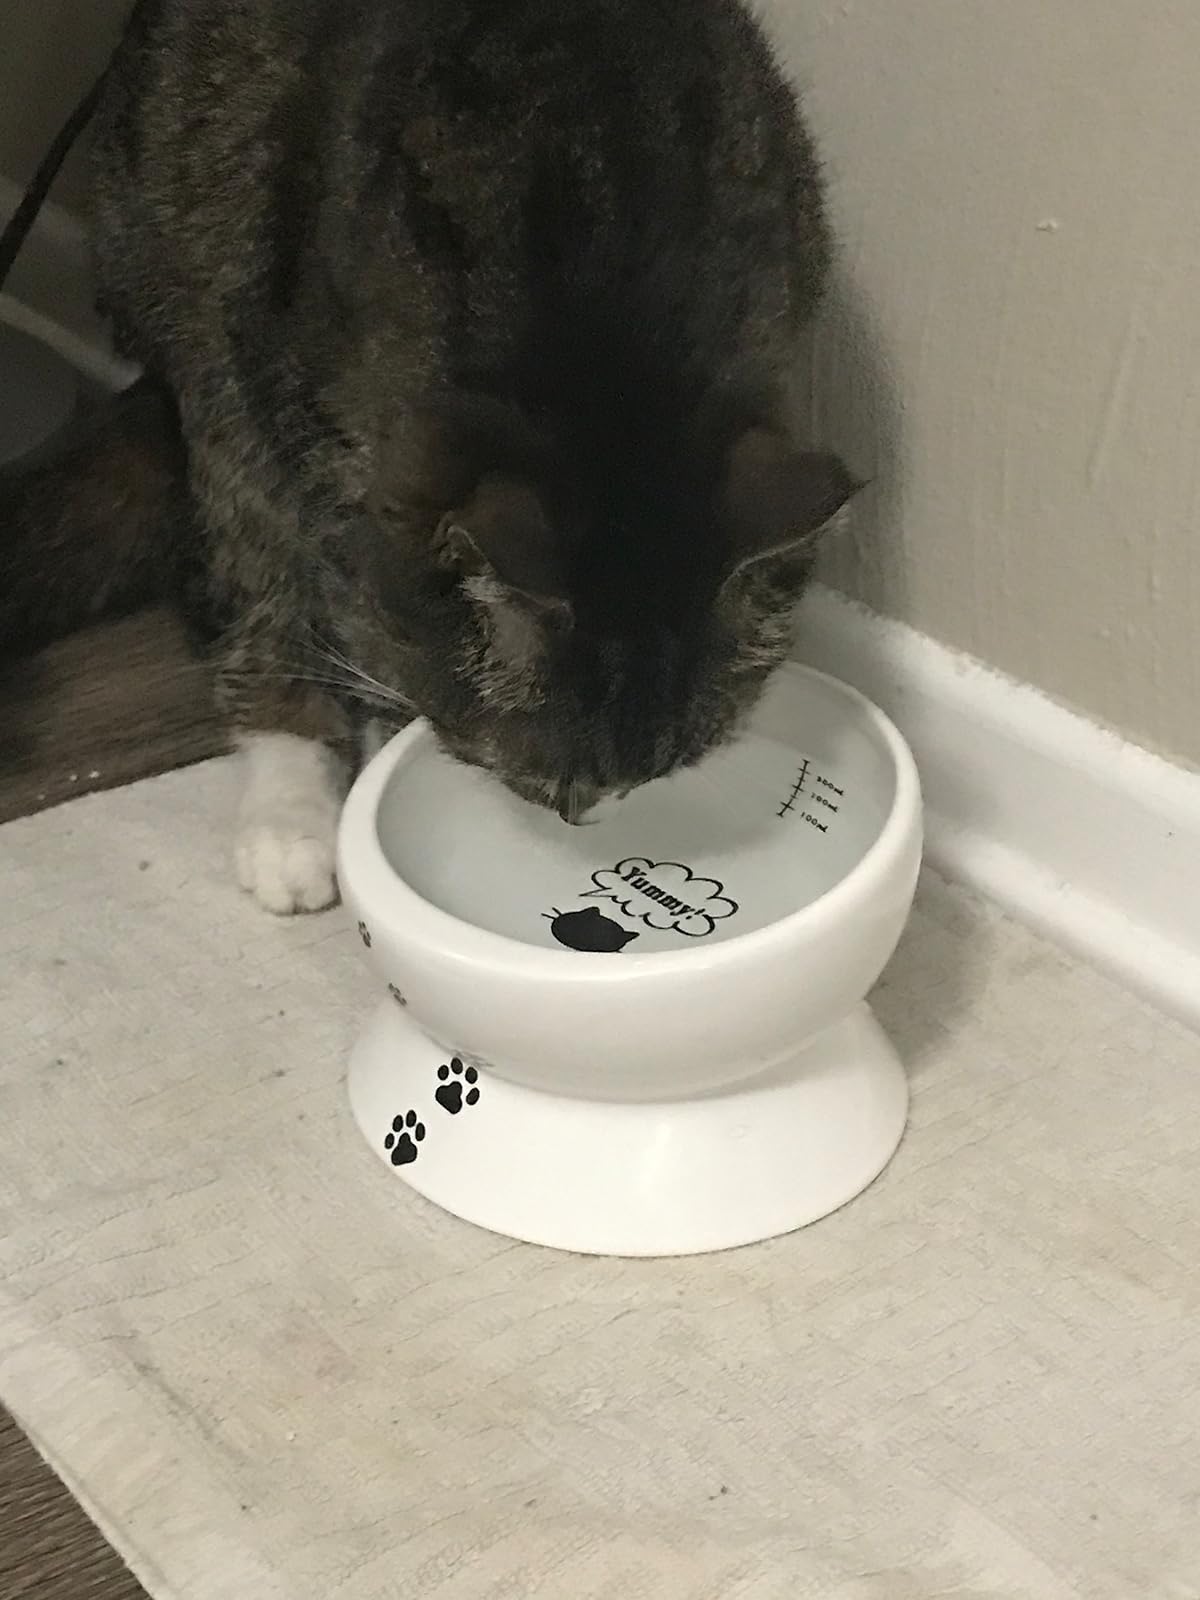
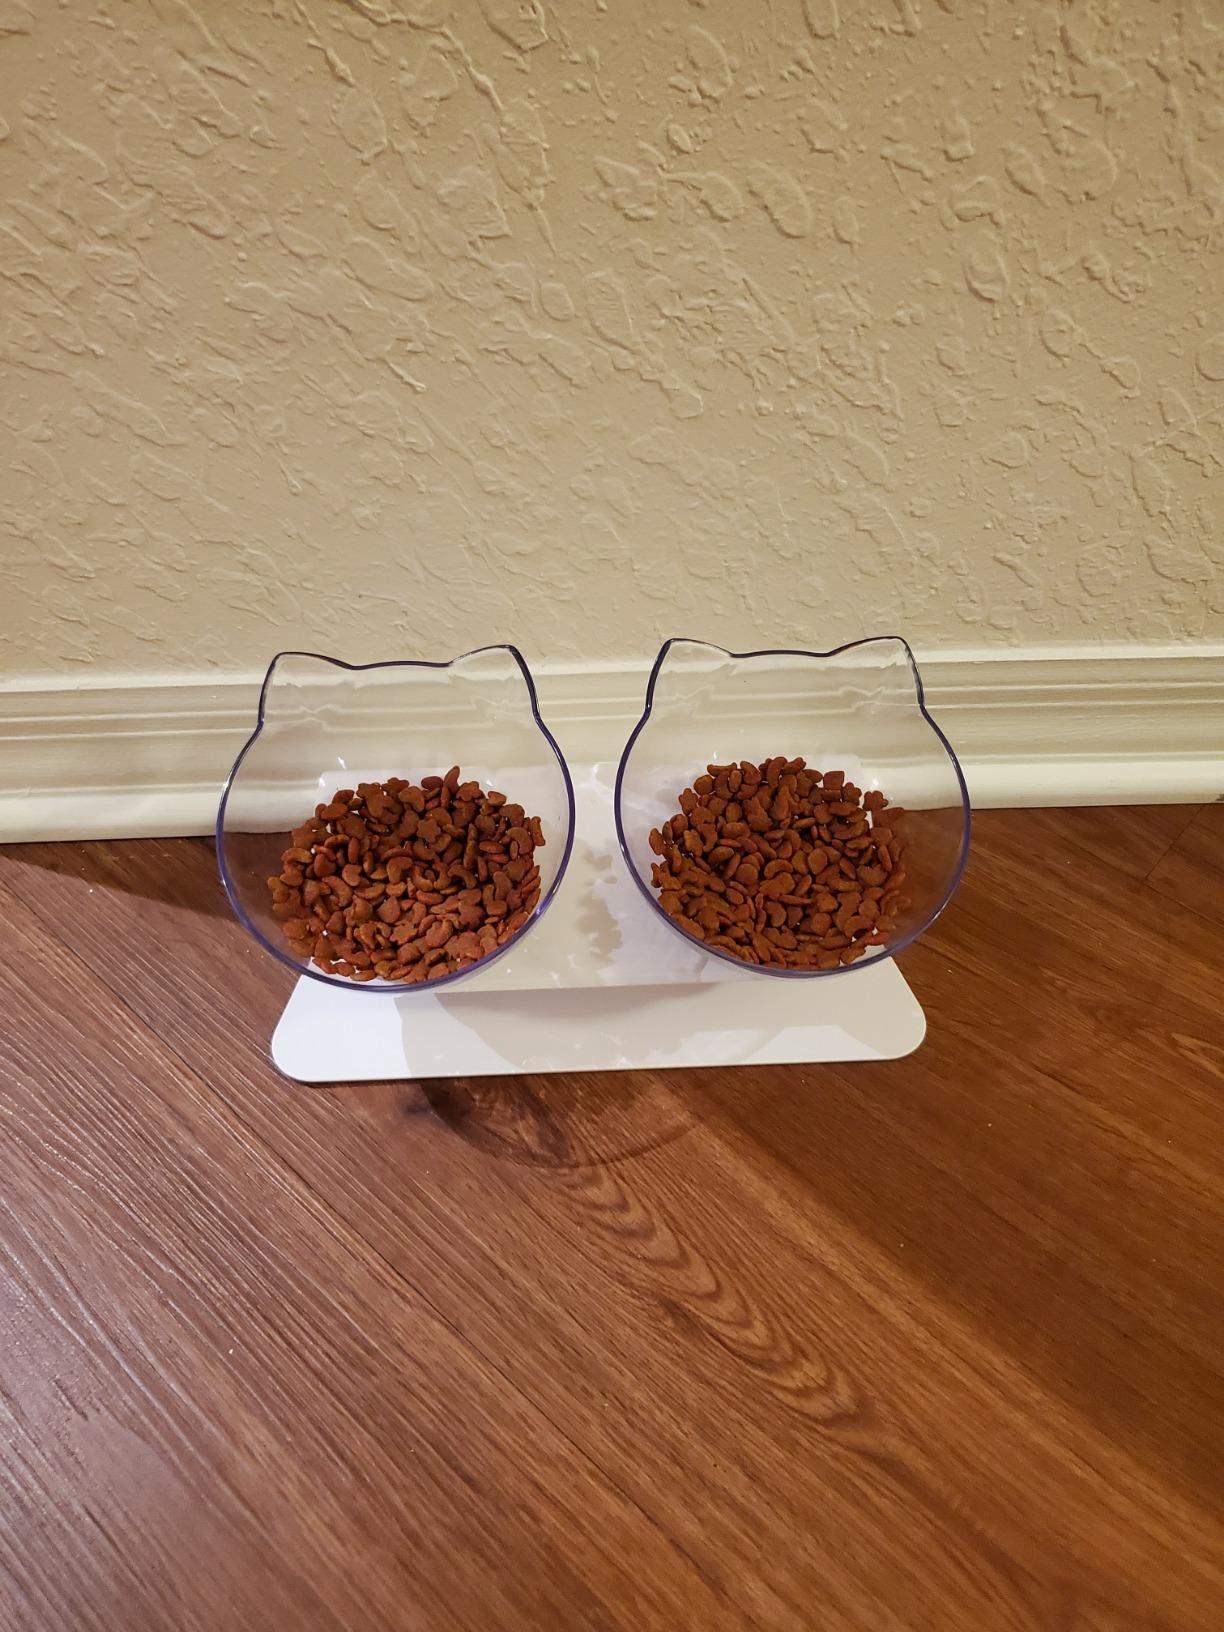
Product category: items_bowl
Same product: no